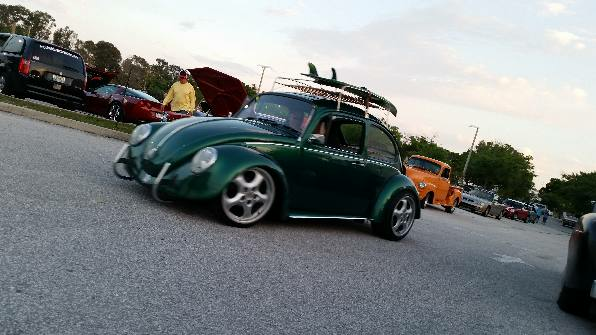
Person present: No